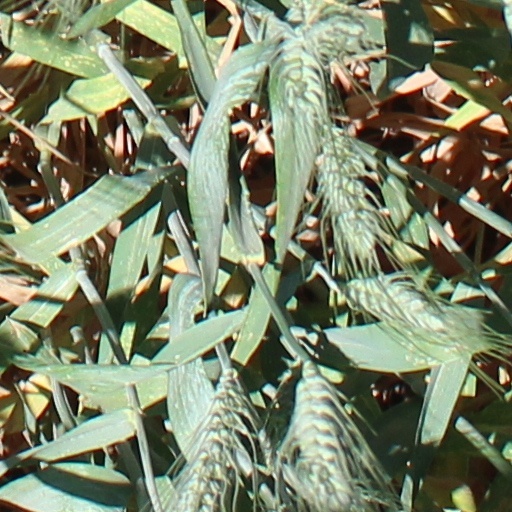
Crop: wheat